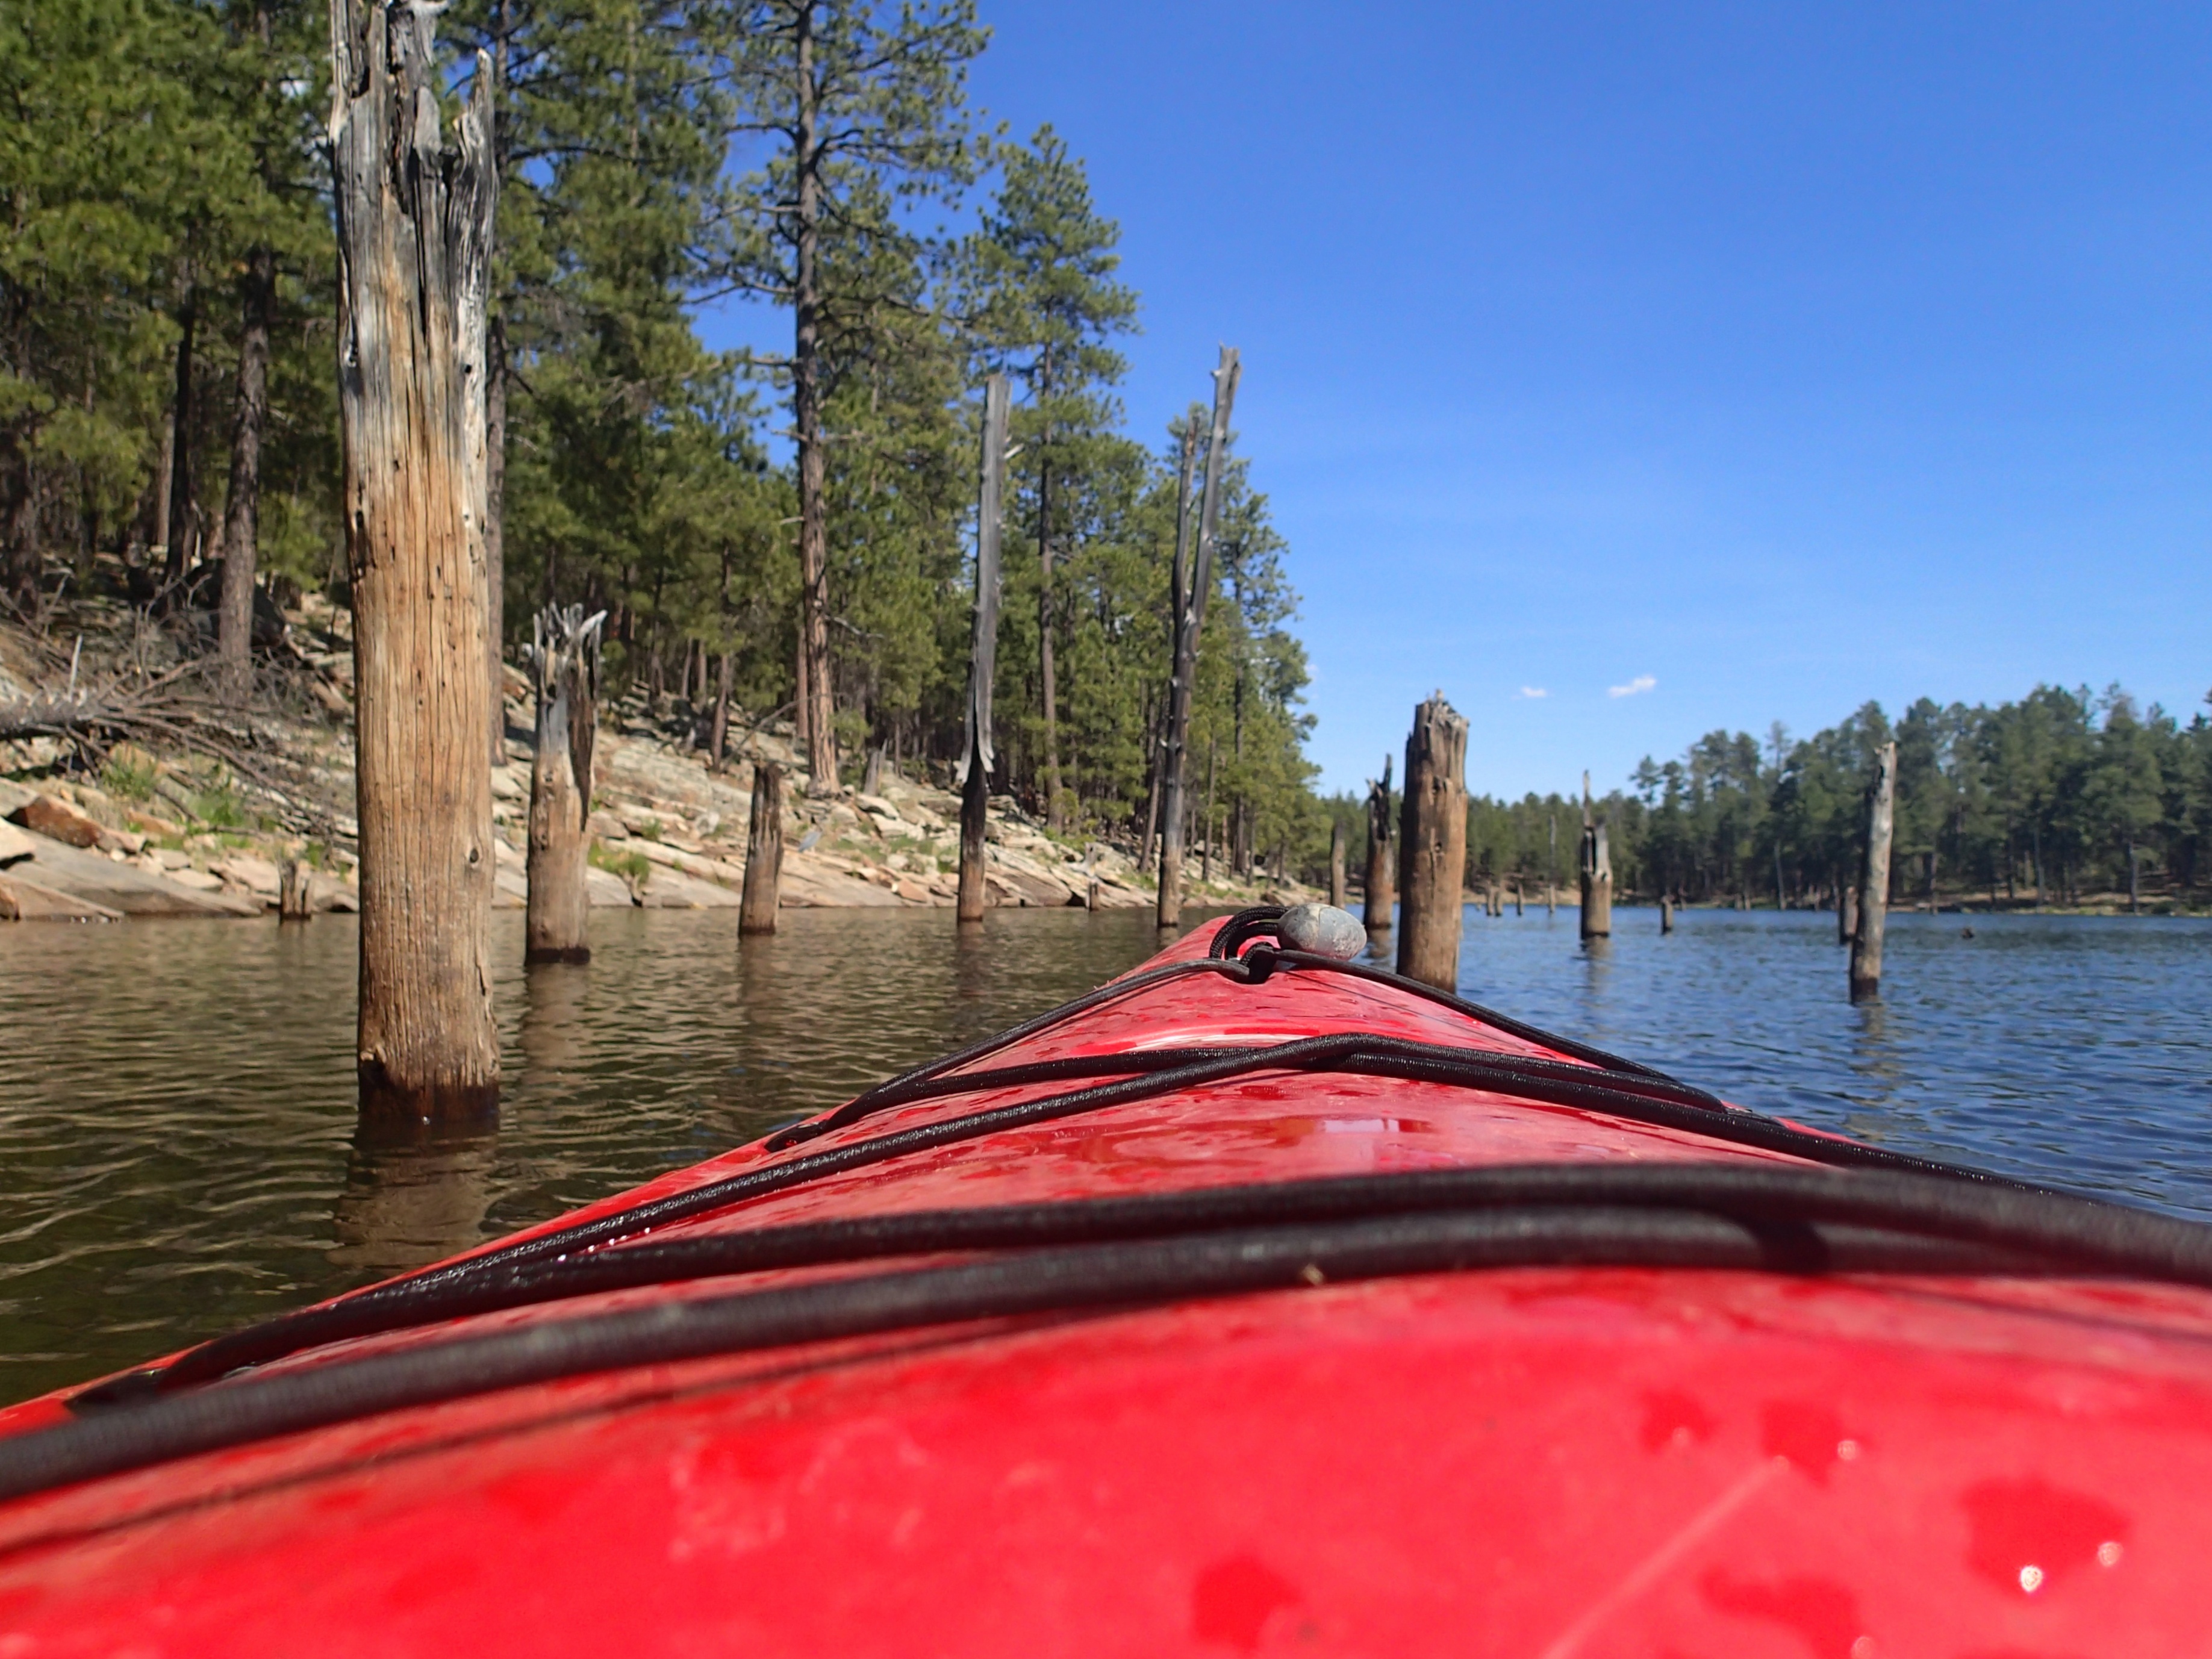
boat, canoe, paddle, vehicle, kayak, sports equipment, boating, kayaking, watercraft, canoeing, sea kayak, watercraft rowing